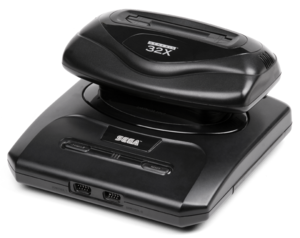
La 32X, également appelée Super 32X au Japon, Sega Genesis 32X en Amérique du Nord, Sega Mega Drive 32X dans la région PAL et Sega Mega 32X au Brésil, est une extension de la Mega Drive, console de jeux vidéo de quatrième génération du constructeur japonais Sega. Développée sous le nom de code Mars, celle-ci permet d'augmenter la puissance de la Mega Drive en la transformant en un système 32 bits et sert ainsi de console de transition en attendant la sortie de la Saturn. La 32X utilise indépendamment de la Mega Drive ses propres cartouches de jeu et dispose d'une ludothèque de quarante jeux vidéo.
La Saturn ou Sega Saturn est une console de jeux vidéo de cinquième génération commercialisée par Sega. Quatrième console de salon conçue par l'entreprise japonaise, succédant à la Mega Drive, elle sort le 22 novembre 1994 au Japon, le 11 mai 1995 en Amérique du Nord et le 8 juillet 1995 en Europe. La Saturn est dotée d'une architecture intégrant huit processeurs, dont deux microprocesseurs, deux processeurs graphiques et deux dédiés à l'audio. Ses jeux sont édités au format CD-ROM et sa ludothèque se compose de nombreux jeux issus de l'arcade, ainsi que de titres originaux.